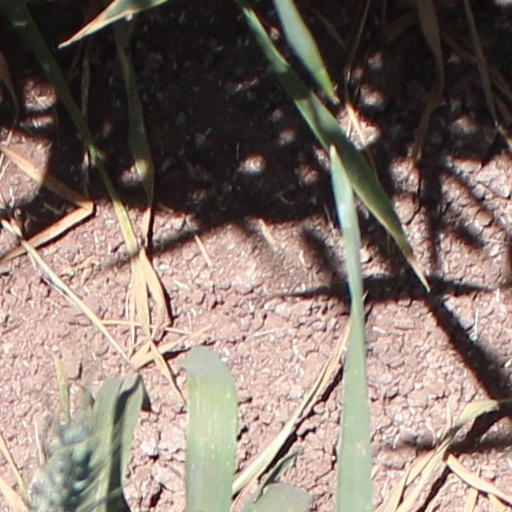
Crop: wheat